Football in Argentina

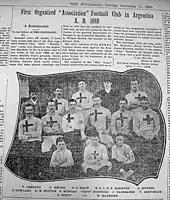
Team of Southern Railway Athletic Club, with Alexander Watson Hutton as one of its players, 1888

The "Southern Railway Athletic Club" (not related with the British railway company) might have been the first organised team under the "Association" rules, according to "The Standard", that published a chronicle describing the existence of that team, with records of a match played at Lanús A.C. field in 1888. The chronicle also named Alexander Watson Hutton as one of the GSRFC players. The early matches of the team, in fact, were against Buenos Aires English High School.